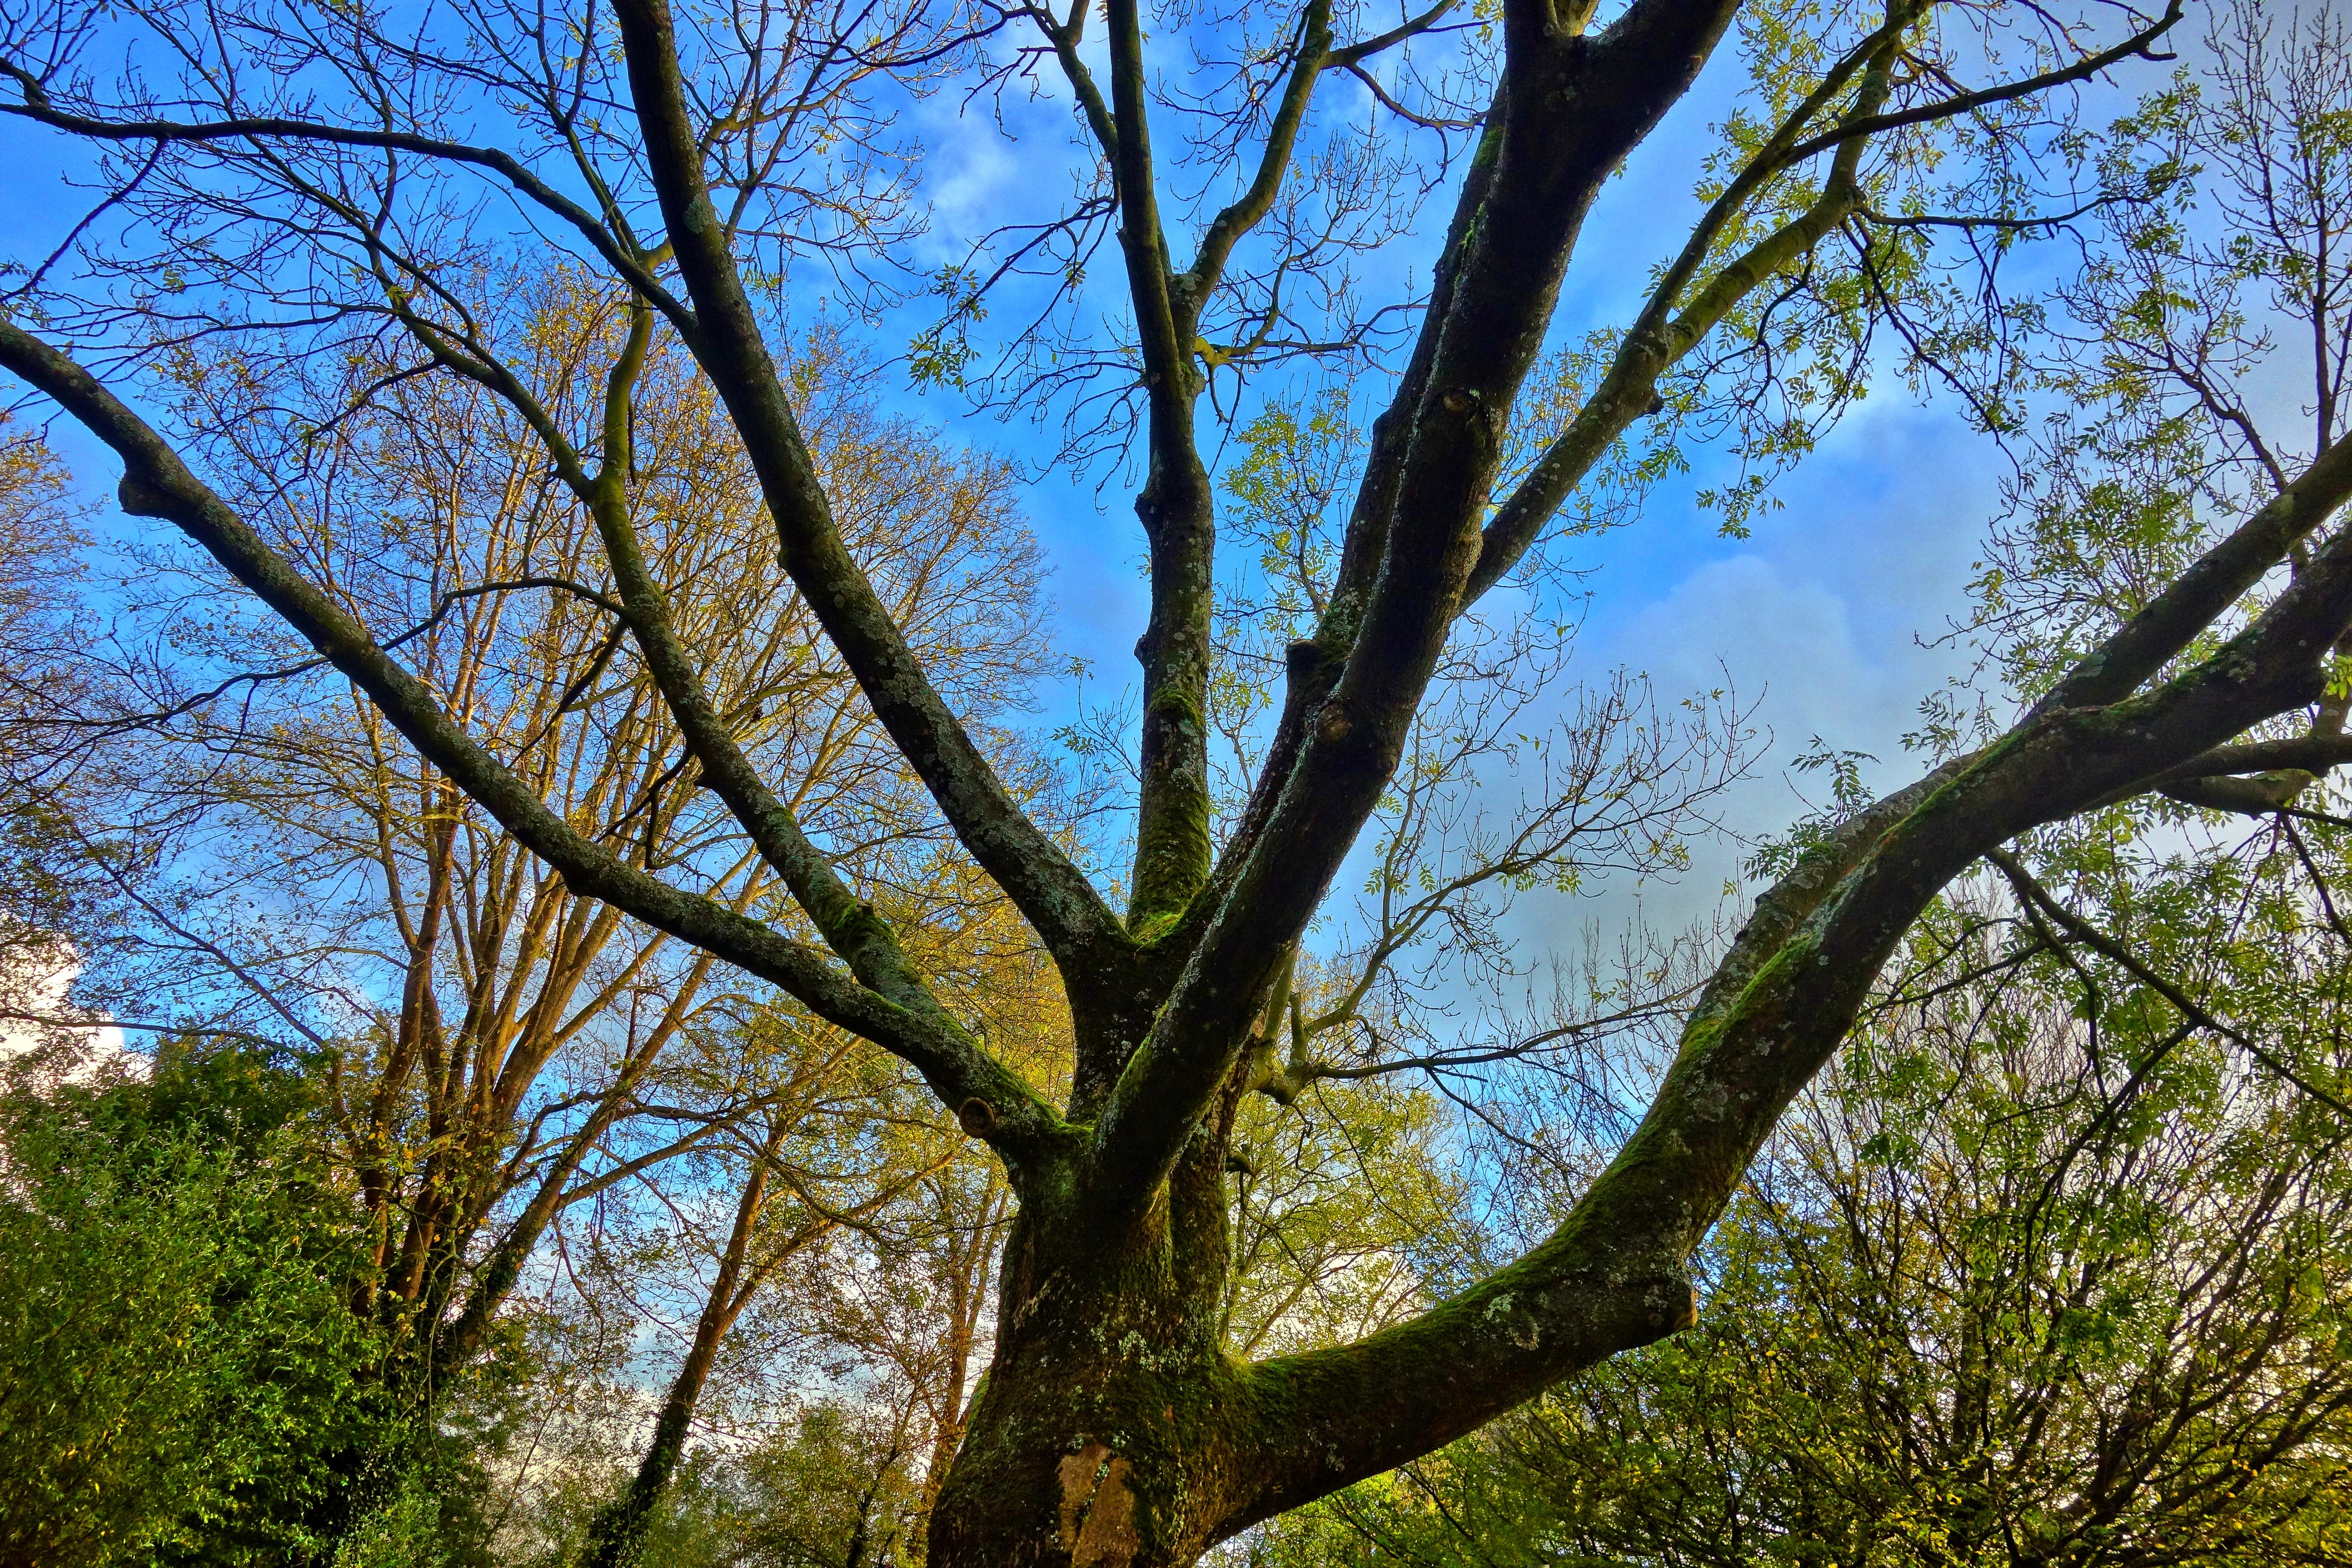
tree, sky, clouds, nature, branch, woody plant, vegetation, plant, natural landscape, trunk, leaf, nature reserve, spring, biome, botany, woodland, deciduous, twig, forest, grass, temperate broadleaf and mixed forest, plant stem, sunlight, grove, plane tree family